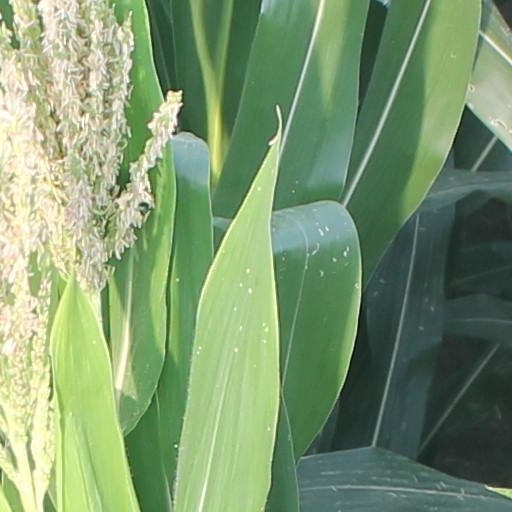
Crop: maize; corn